Receiver (video game)

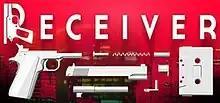

Receiver is a first-person shooter video game developed by Wolfire Games. The game attempts to portray realistic gun mechanics through a unique reloading system, where each step of reloading is assigned a different button. The player scavenges items and audio tapes which reveal the story in a procedurally generated world.